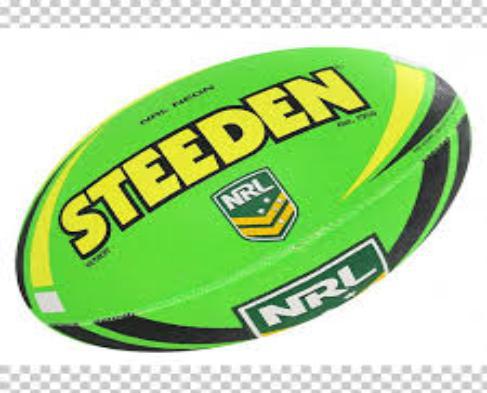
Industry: Sports